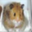
Label: hamster